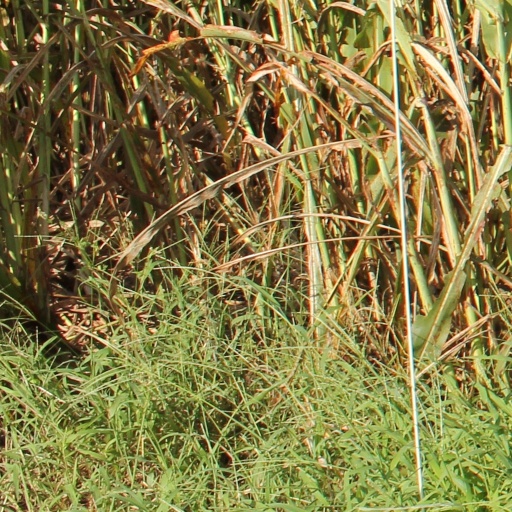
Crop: sorghum